Solomon Andrew Layton

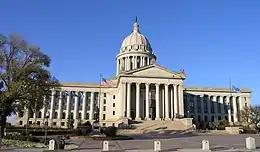
Oklahoma State Capitol, Oklahoma City, built 1914-1917

Solomon Andrew Layton (July 22, 1864 – February 6, 1943) was an American architect who designed over 100 public buildings in the Oklahoma City, Oklahoma area and was part of the Layton & Forsyth firm. Layton headed partnerships in Oklahoma from 1902 to 1943; his works included the Canadian County Jail in El Reno, Oklahoma State Capitol, sixteen Oklahoma courthouses, and several buildings on the University of Oklahoma campus. Layton had a considerable influence on the area's architecture, and he became known as the "dean of Oklahoma City architecture".